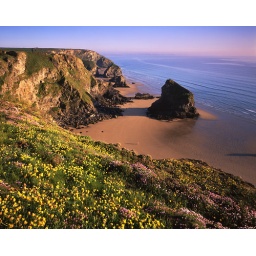
The pink thrift is fading by now so I used the yellow flowers instead.